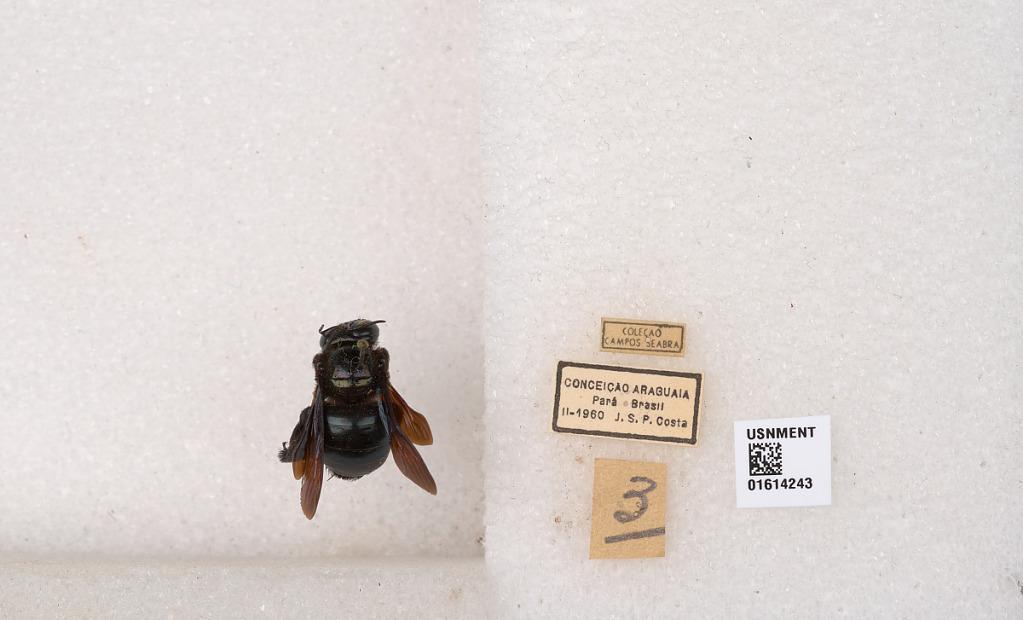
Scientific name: Xylocopa (Schonnherria) macrops Lepeletier
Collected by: J. Costa
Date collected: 1960-2-1
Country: Brazil
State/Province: Para
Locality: Conceicao Araguaia